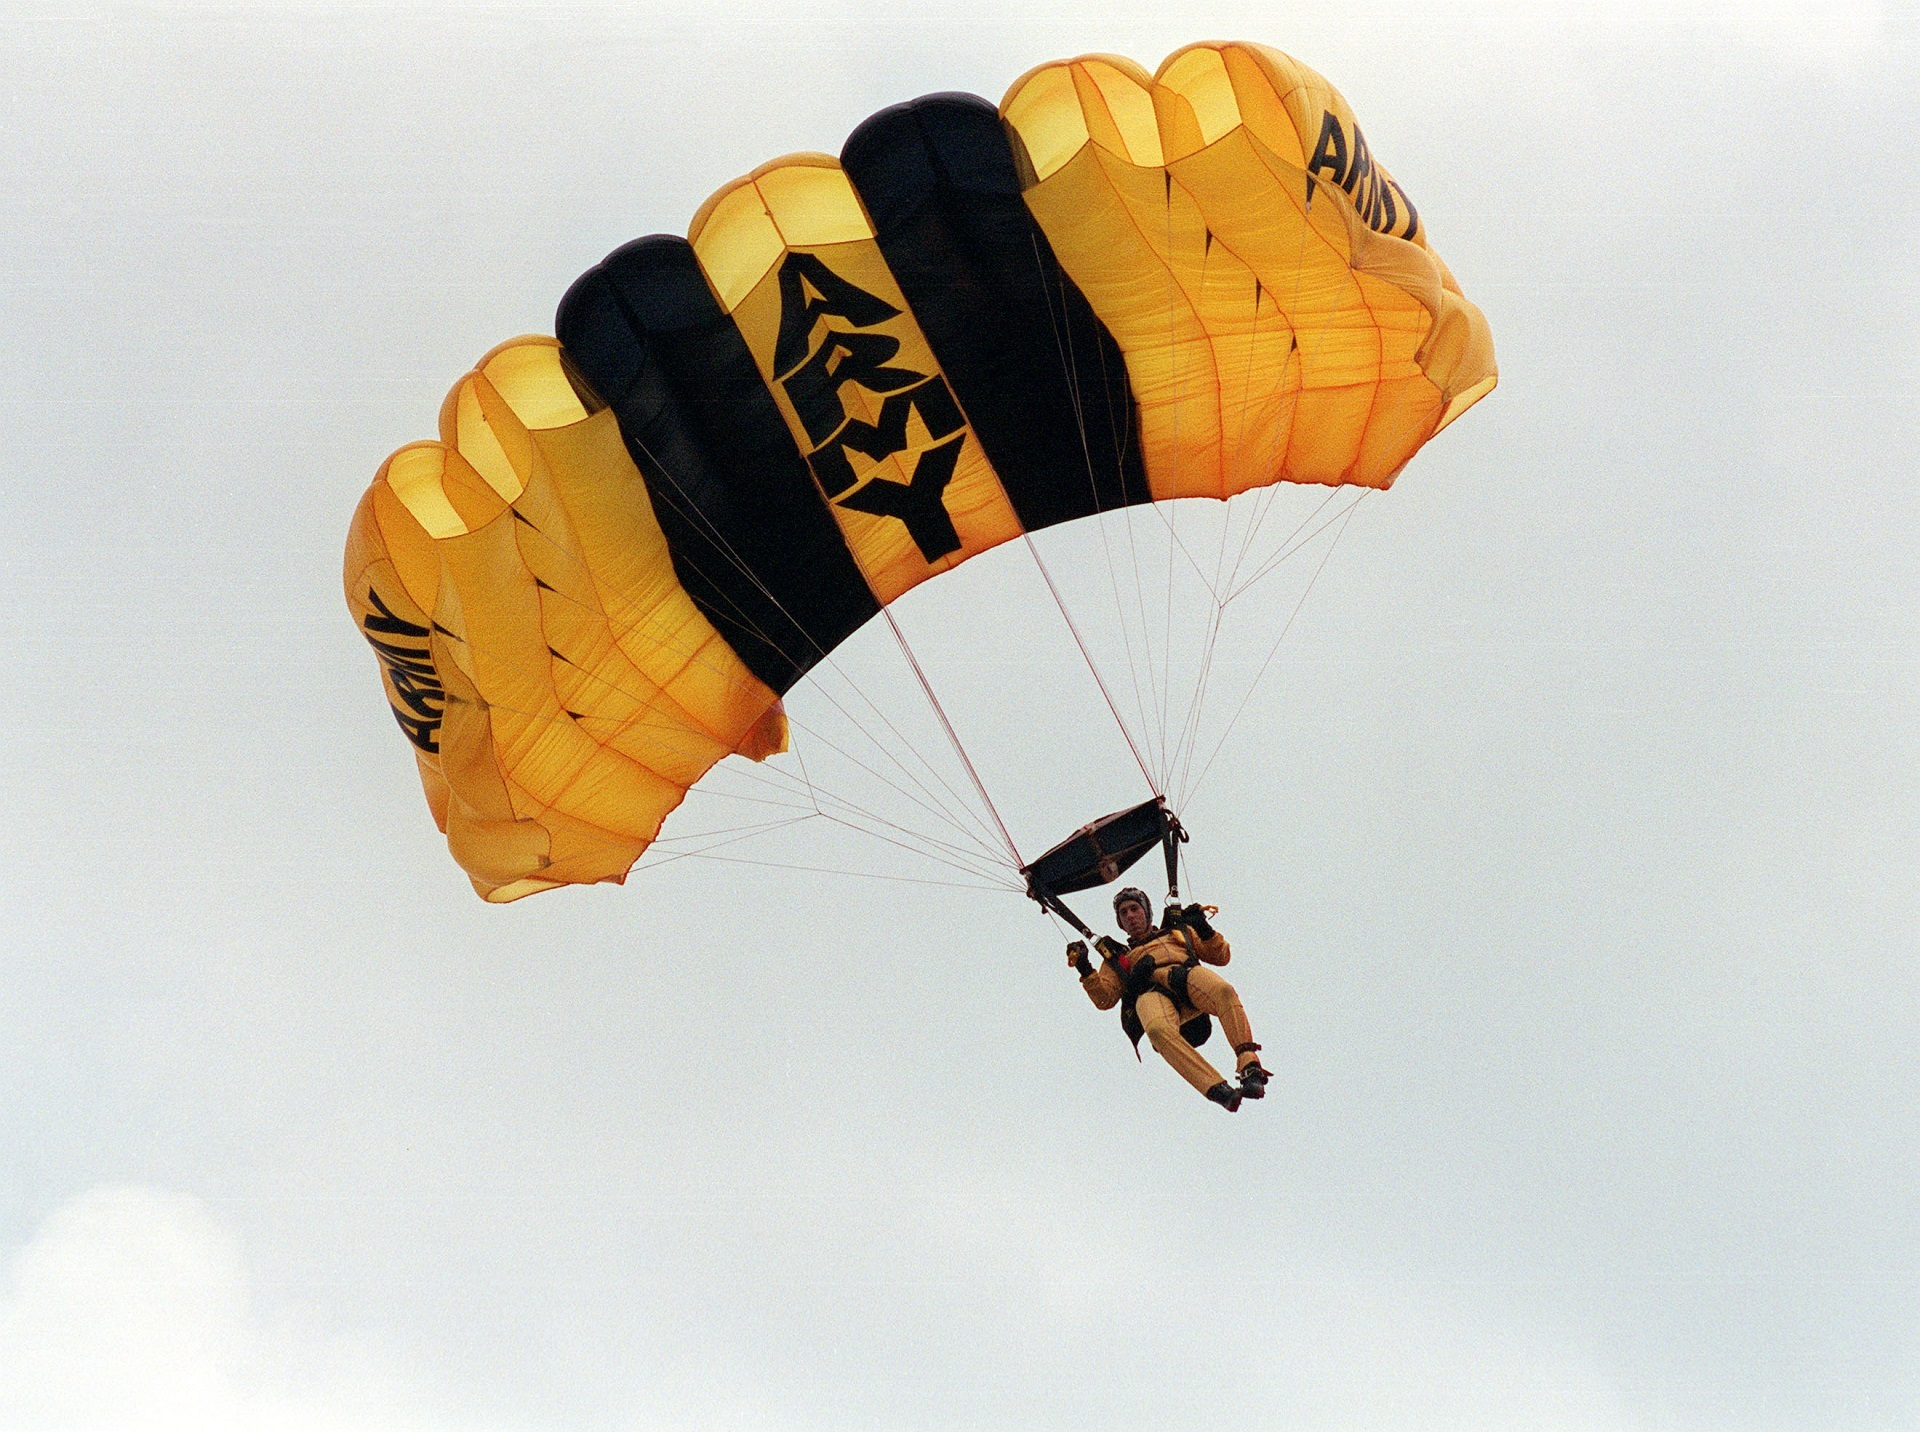
man, wing, sky, military, jumping, army, usa, floating, freedom, extreme sport, toy, parachute, sports equipment, skydiving, sports, performance, risk, parachuting, jumpsuit, skydiver, golden knights, parachute team, windsports